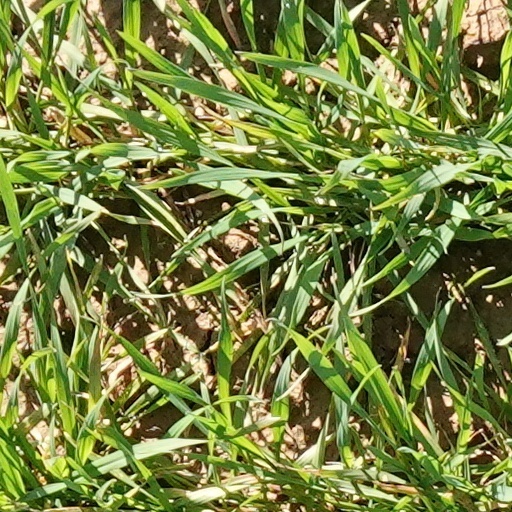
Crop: wheat